Bishōjo Senshi Sailor Moon: Another Story

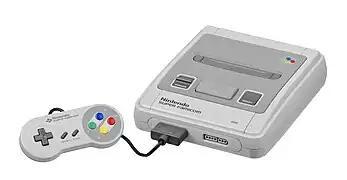
"Bishōjo Senshi Sailor Moon: Another Story" was developed by most of the original team who worked in previous titles based on "Sailor Moon" exclusively for the Super Famicom.

"Bishōjo Senshi Sailor Moon: Another Story" was created over the course of two years by most of the same team who worked on previously released titles in the "Sailor Moon" franchise for the Super Famicom at Angel. Its development was helmed by producer Masayuki Sato alongside director Jōji Yuno, while Nakayoshi editor Fumio Osano supervised its production. Shūichi Miyazawa, Takuma Kiuchi and Yasuhiro Sato served as designers, while Miyazawa also contributed as a graphic artist along with Etsuko Hamanaga, Junichi Fujita and Yoko Ino. The original plot was conceived by writers Takashi Ikegaya and Yoshijirō Muramatsu, while Takanori Arisawa acted as music composer, among other members collaborating with the project.